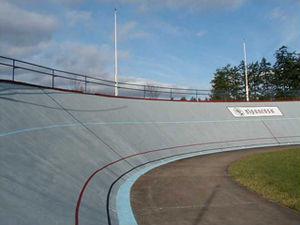
Californie